Charleville musket

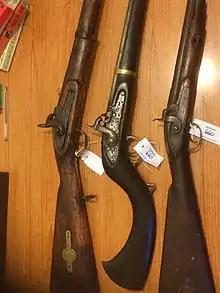
Crude Khyber Pass copy of a Russian 1808 Tula musket (left).

Most models were produced in shorter dragoon versions, which were generally about shorter than their infantry counterpart. The Model 1763, 1766, and 1777 were all available in a cavalry version. These are also often called carbine versions.